Tenthredo vespa

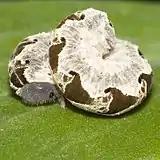
Larva of "T. vespa"

"Tenthredo vespa" or saw can reach a length of about . These sawflies have black head and thorax. The first segment of the antennae is orange. The abdomen shows black and yellow bands that are reminiscent of wasps (hence the species name). The abdomen usually has yellow bands on the segments 1, 4, and 5, as well as 7, 8, and 9. Their wings have a pale brown color, with a dark spot on the tips. Larvae are whitish or bluish, with dorsal triangular, brown markings.